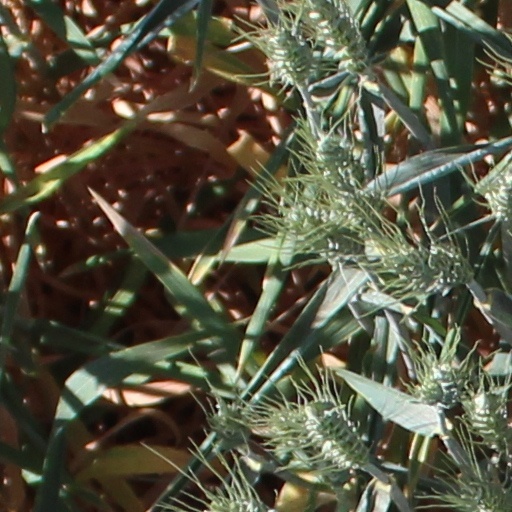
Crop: wheat